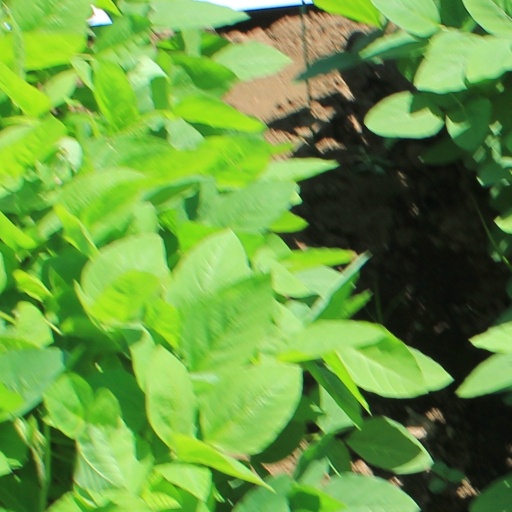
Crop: soybean